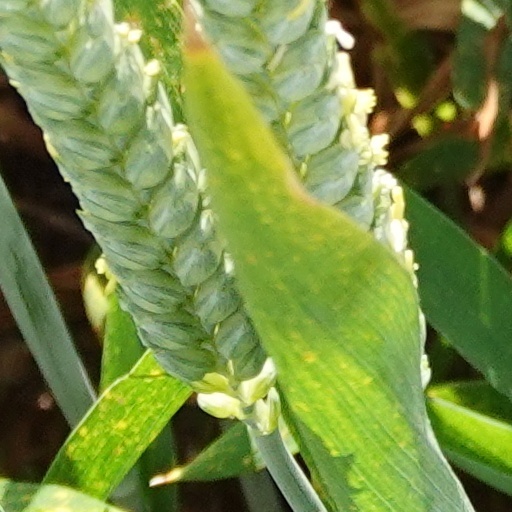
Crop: wheat